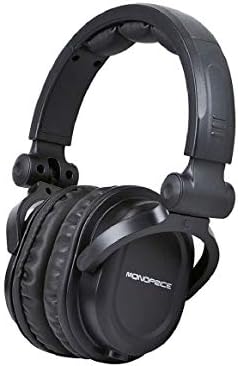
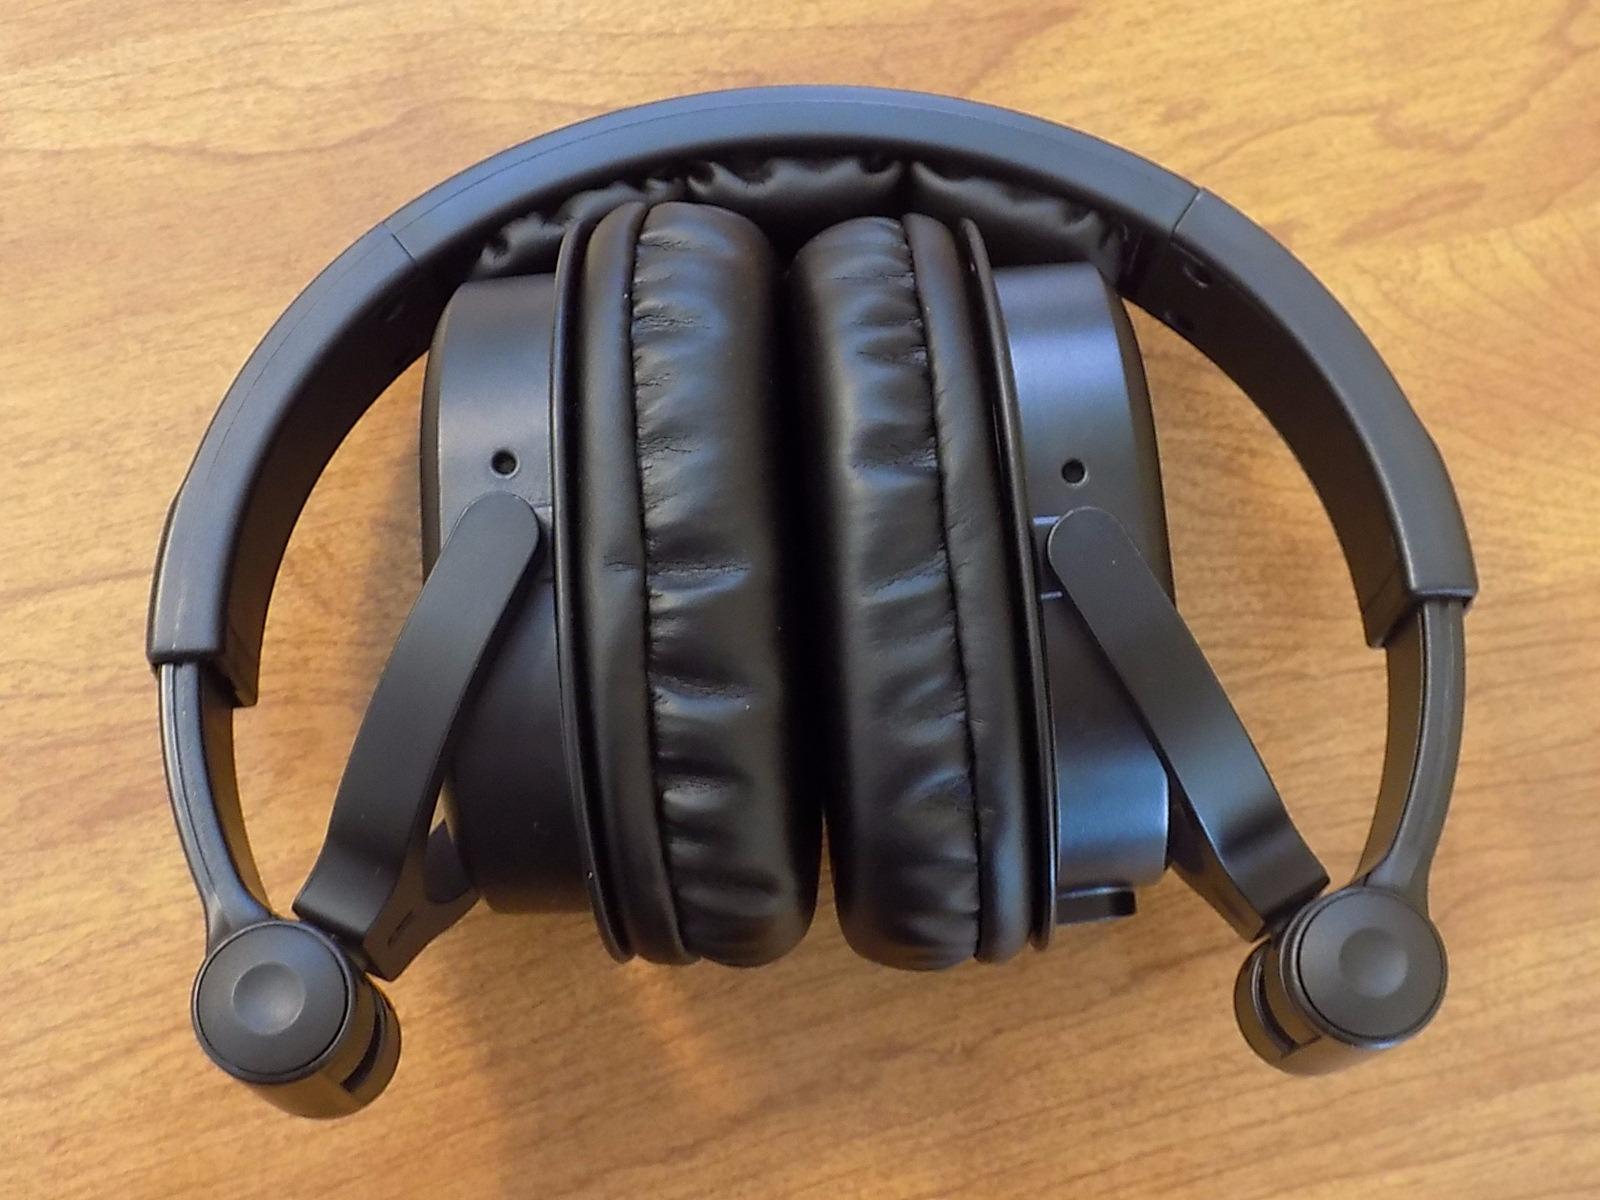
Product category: headphones
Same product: yes